Tripoli railway station

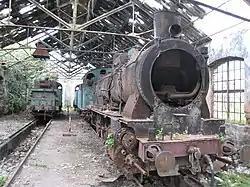
Steam locomotives in the rail depot of Tripoli station

The Tripoli railway station is located in El-Mina, Tripoli, Lebanon. It began operating in 1911 and was connected to the Syrian city, Homs, with a single track. It formed the terminus of the Orient Express line in the twenties, thirties and forties of the twentieth century. Tripoli station was connected to the central station of Beirut (Mar Mikael) in 1945.